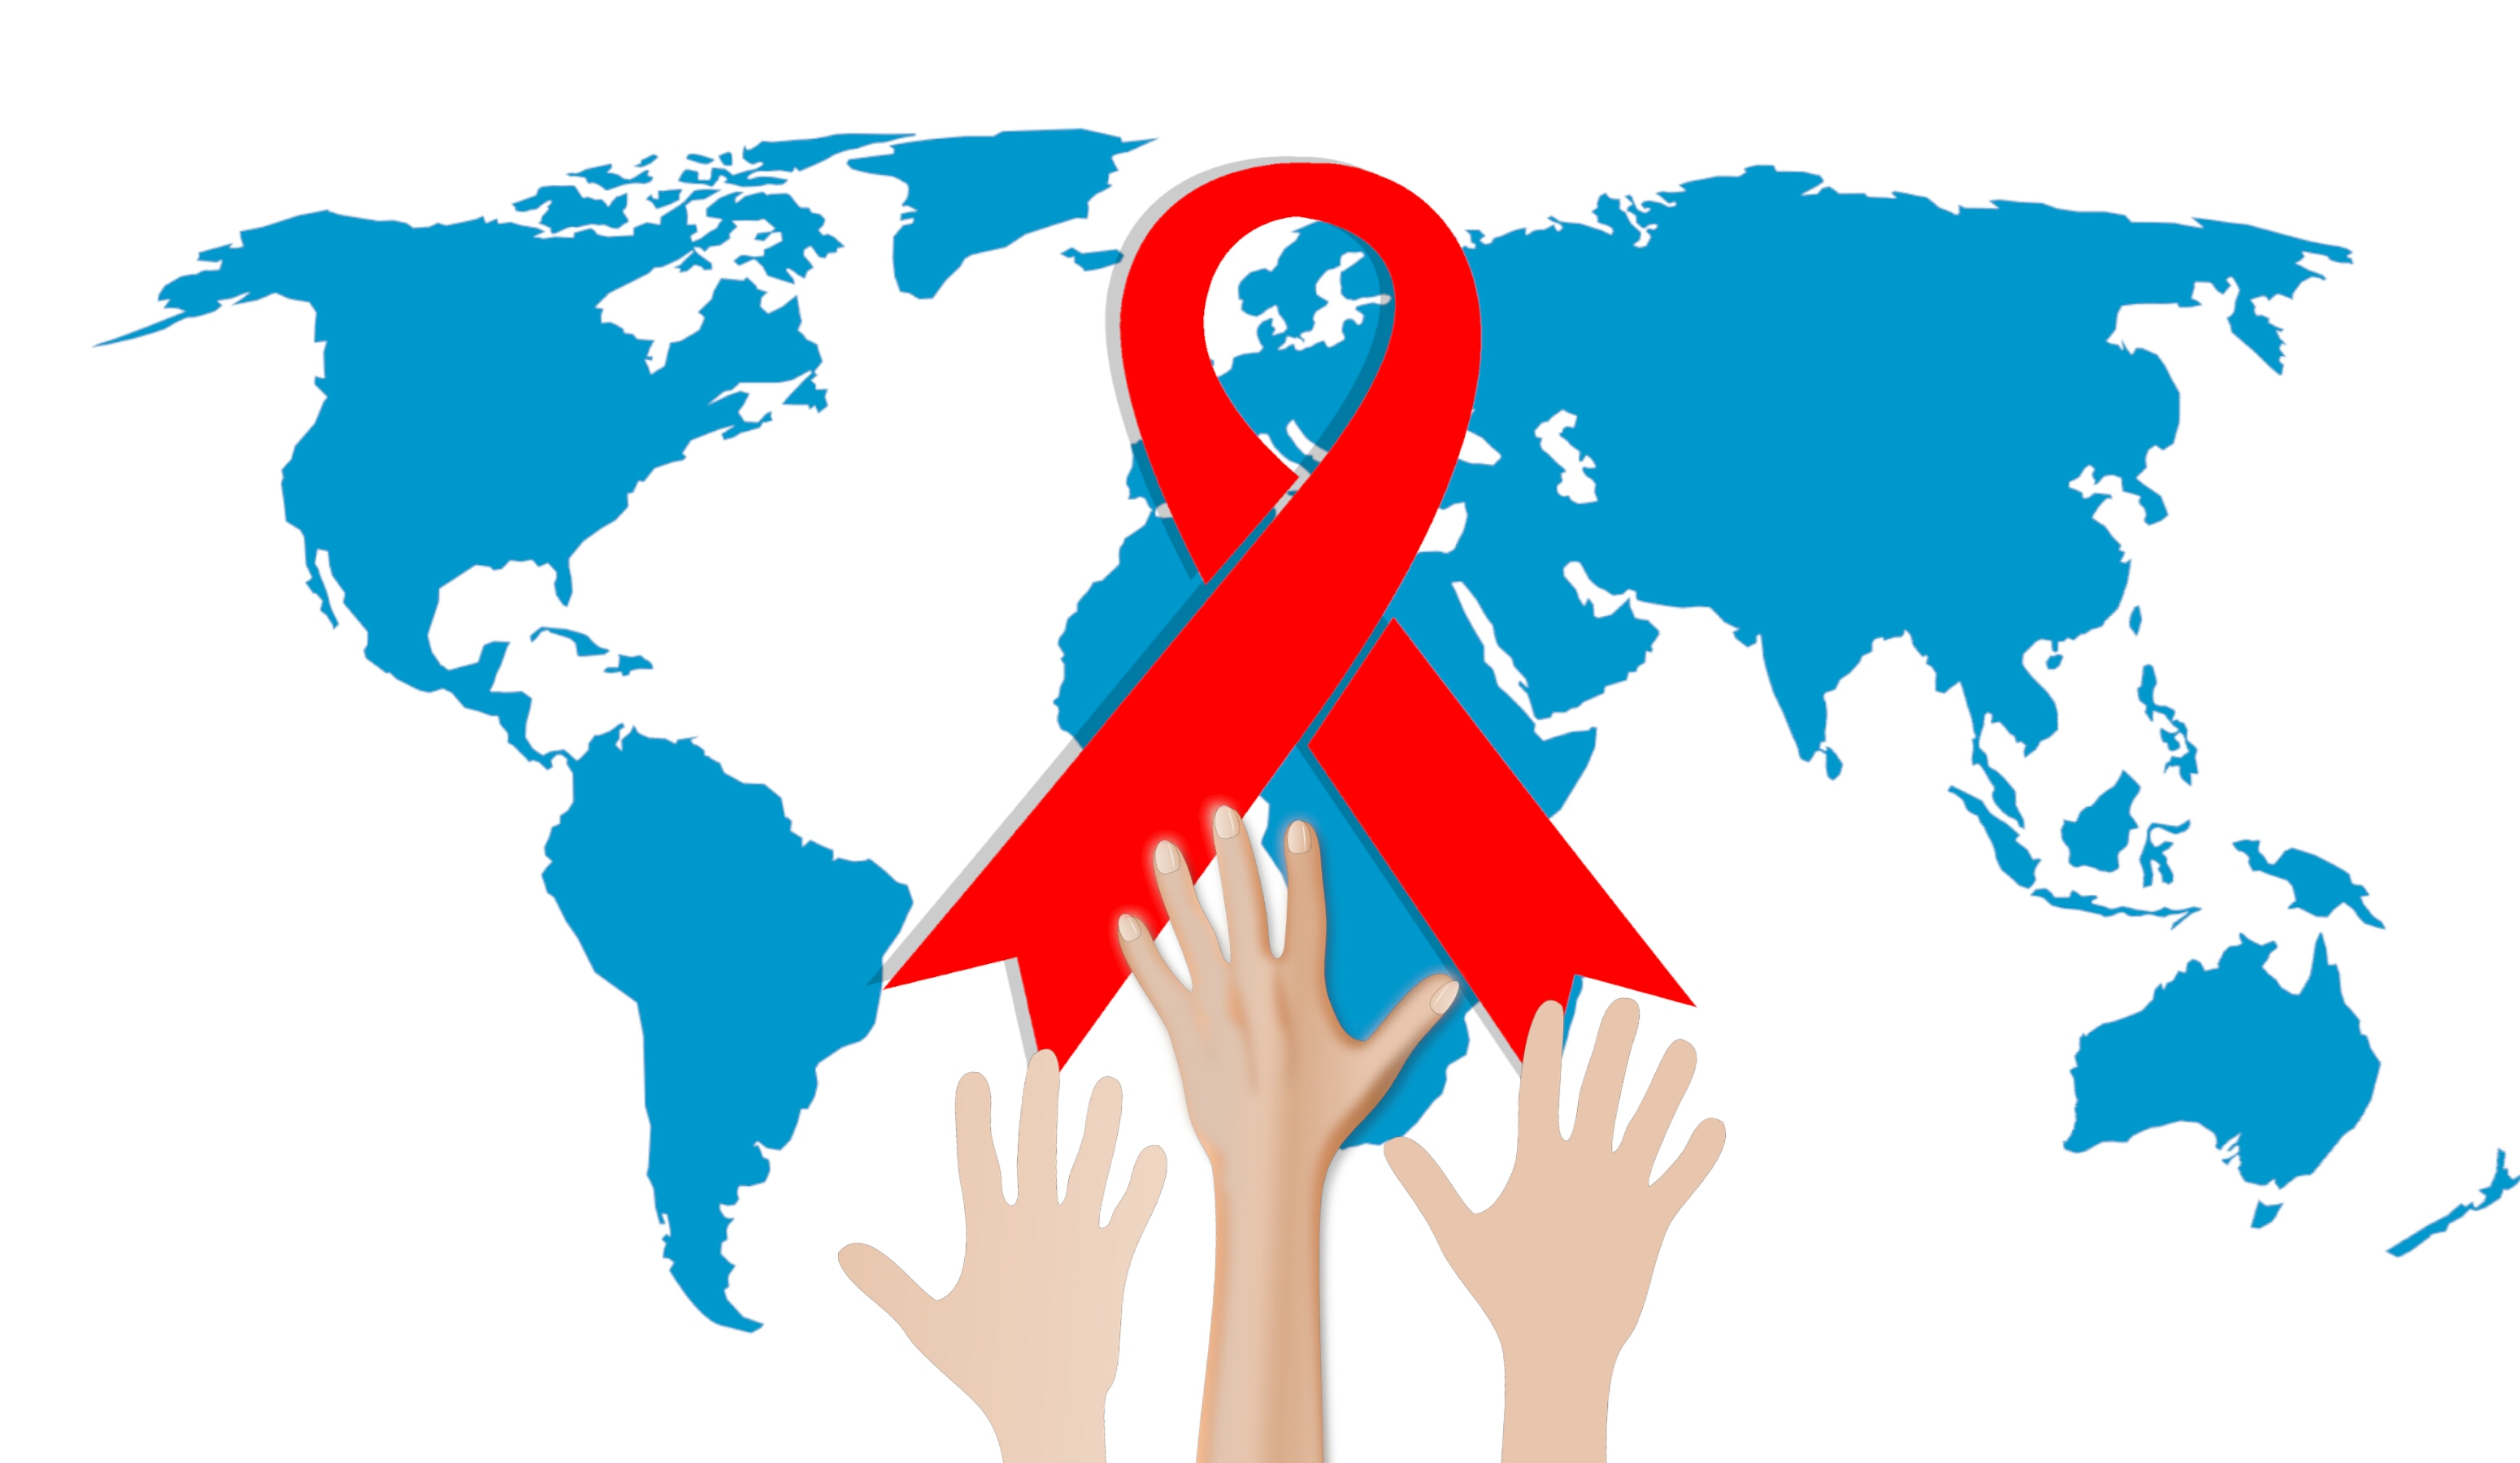
hiv, day, aids, world, 1st, medical, awareness, virus, disease, security, support, prevention, healthy, care, ribbon, protection, life, human, health, death, treatment, safe, map, illustration